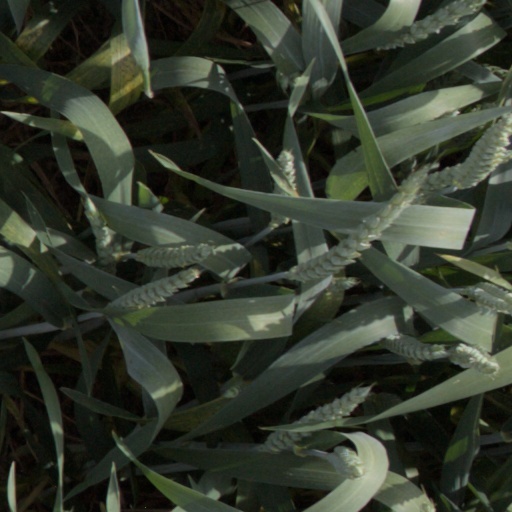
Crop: wheat